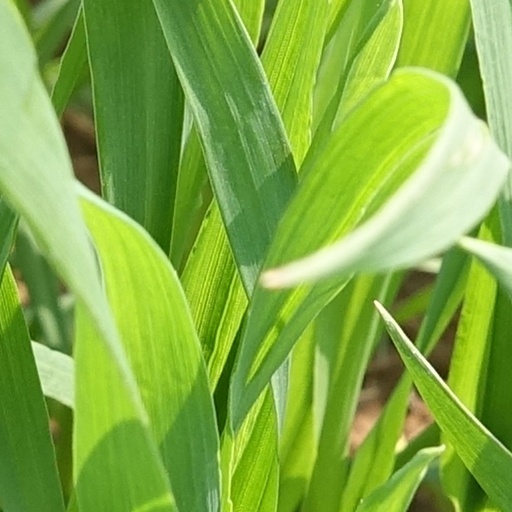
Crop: wheat